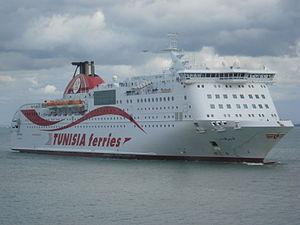
Ferry Carthage (CTN) entrant au Port La Goulette (Tunisie)
Le Carthage est un ferry de la Compagnie tunisienne de navigation.
La Compagnie tunisienne de navigation est une compagnie tunisienne de navigation maritime assurant des liaisons régulières entre la Tunisie et les ports de Marseille et Gênes ainsi que Barcelone et Livourne.